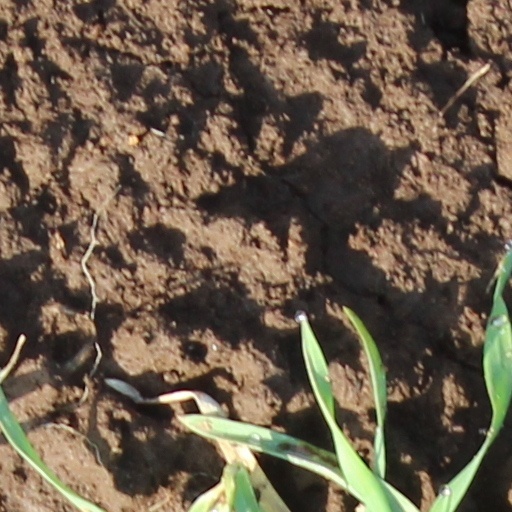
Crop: wheat